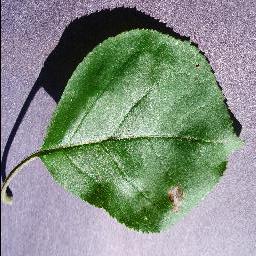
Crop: apple
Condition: black_rot